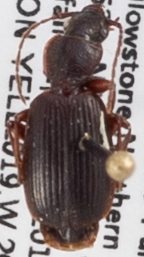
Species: Cymindis cribricollis
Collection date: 2018-08-23
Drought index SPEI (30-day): -0.71
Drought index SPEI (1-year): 1.28
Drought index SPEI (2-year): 0.9